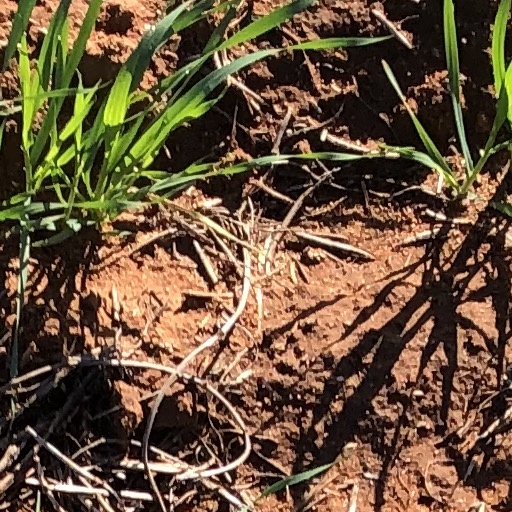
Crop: wheat